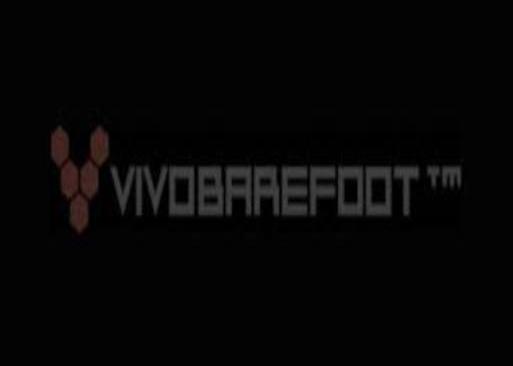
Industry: Clothes